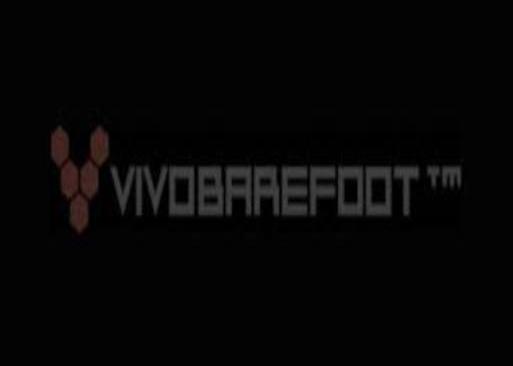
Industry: Clothes